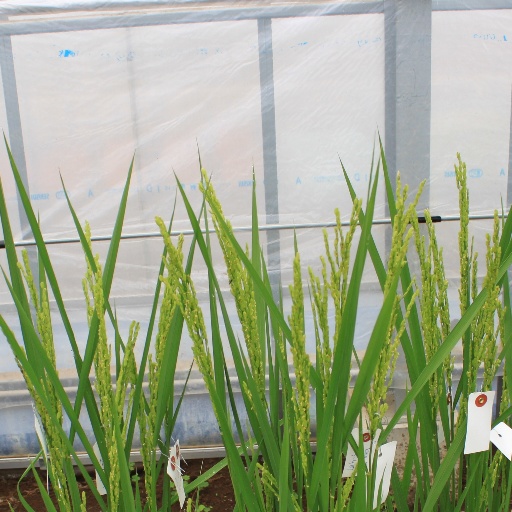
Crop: rice